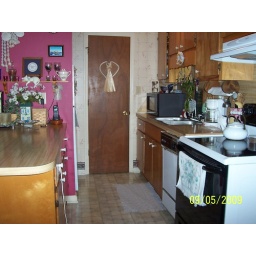
Looking from table in eat-in kitchen through kitchen area. Behind the door is a pantry.